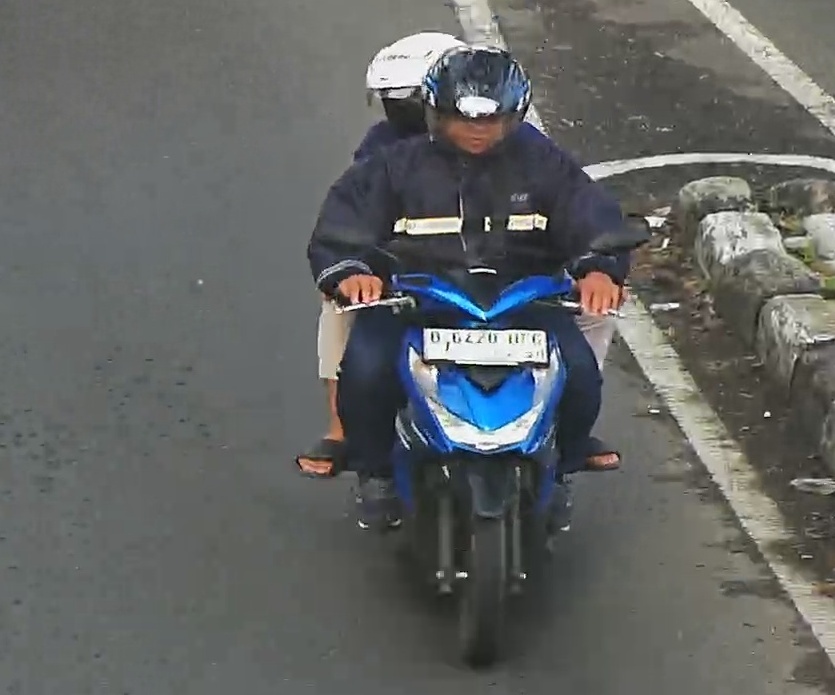
person-with-helmet: 2
person-without-helmet: 0